Water skiing at the 2001 World Games

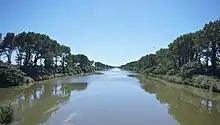
Ogata Water Ski Course

The water skiing events at the 2001 World Games in Akita was played between 23 and 25 August. 73 athletes, from 25 nations, participated in the tournament. The water skiing competition took place at Ogata Water Ski Course.